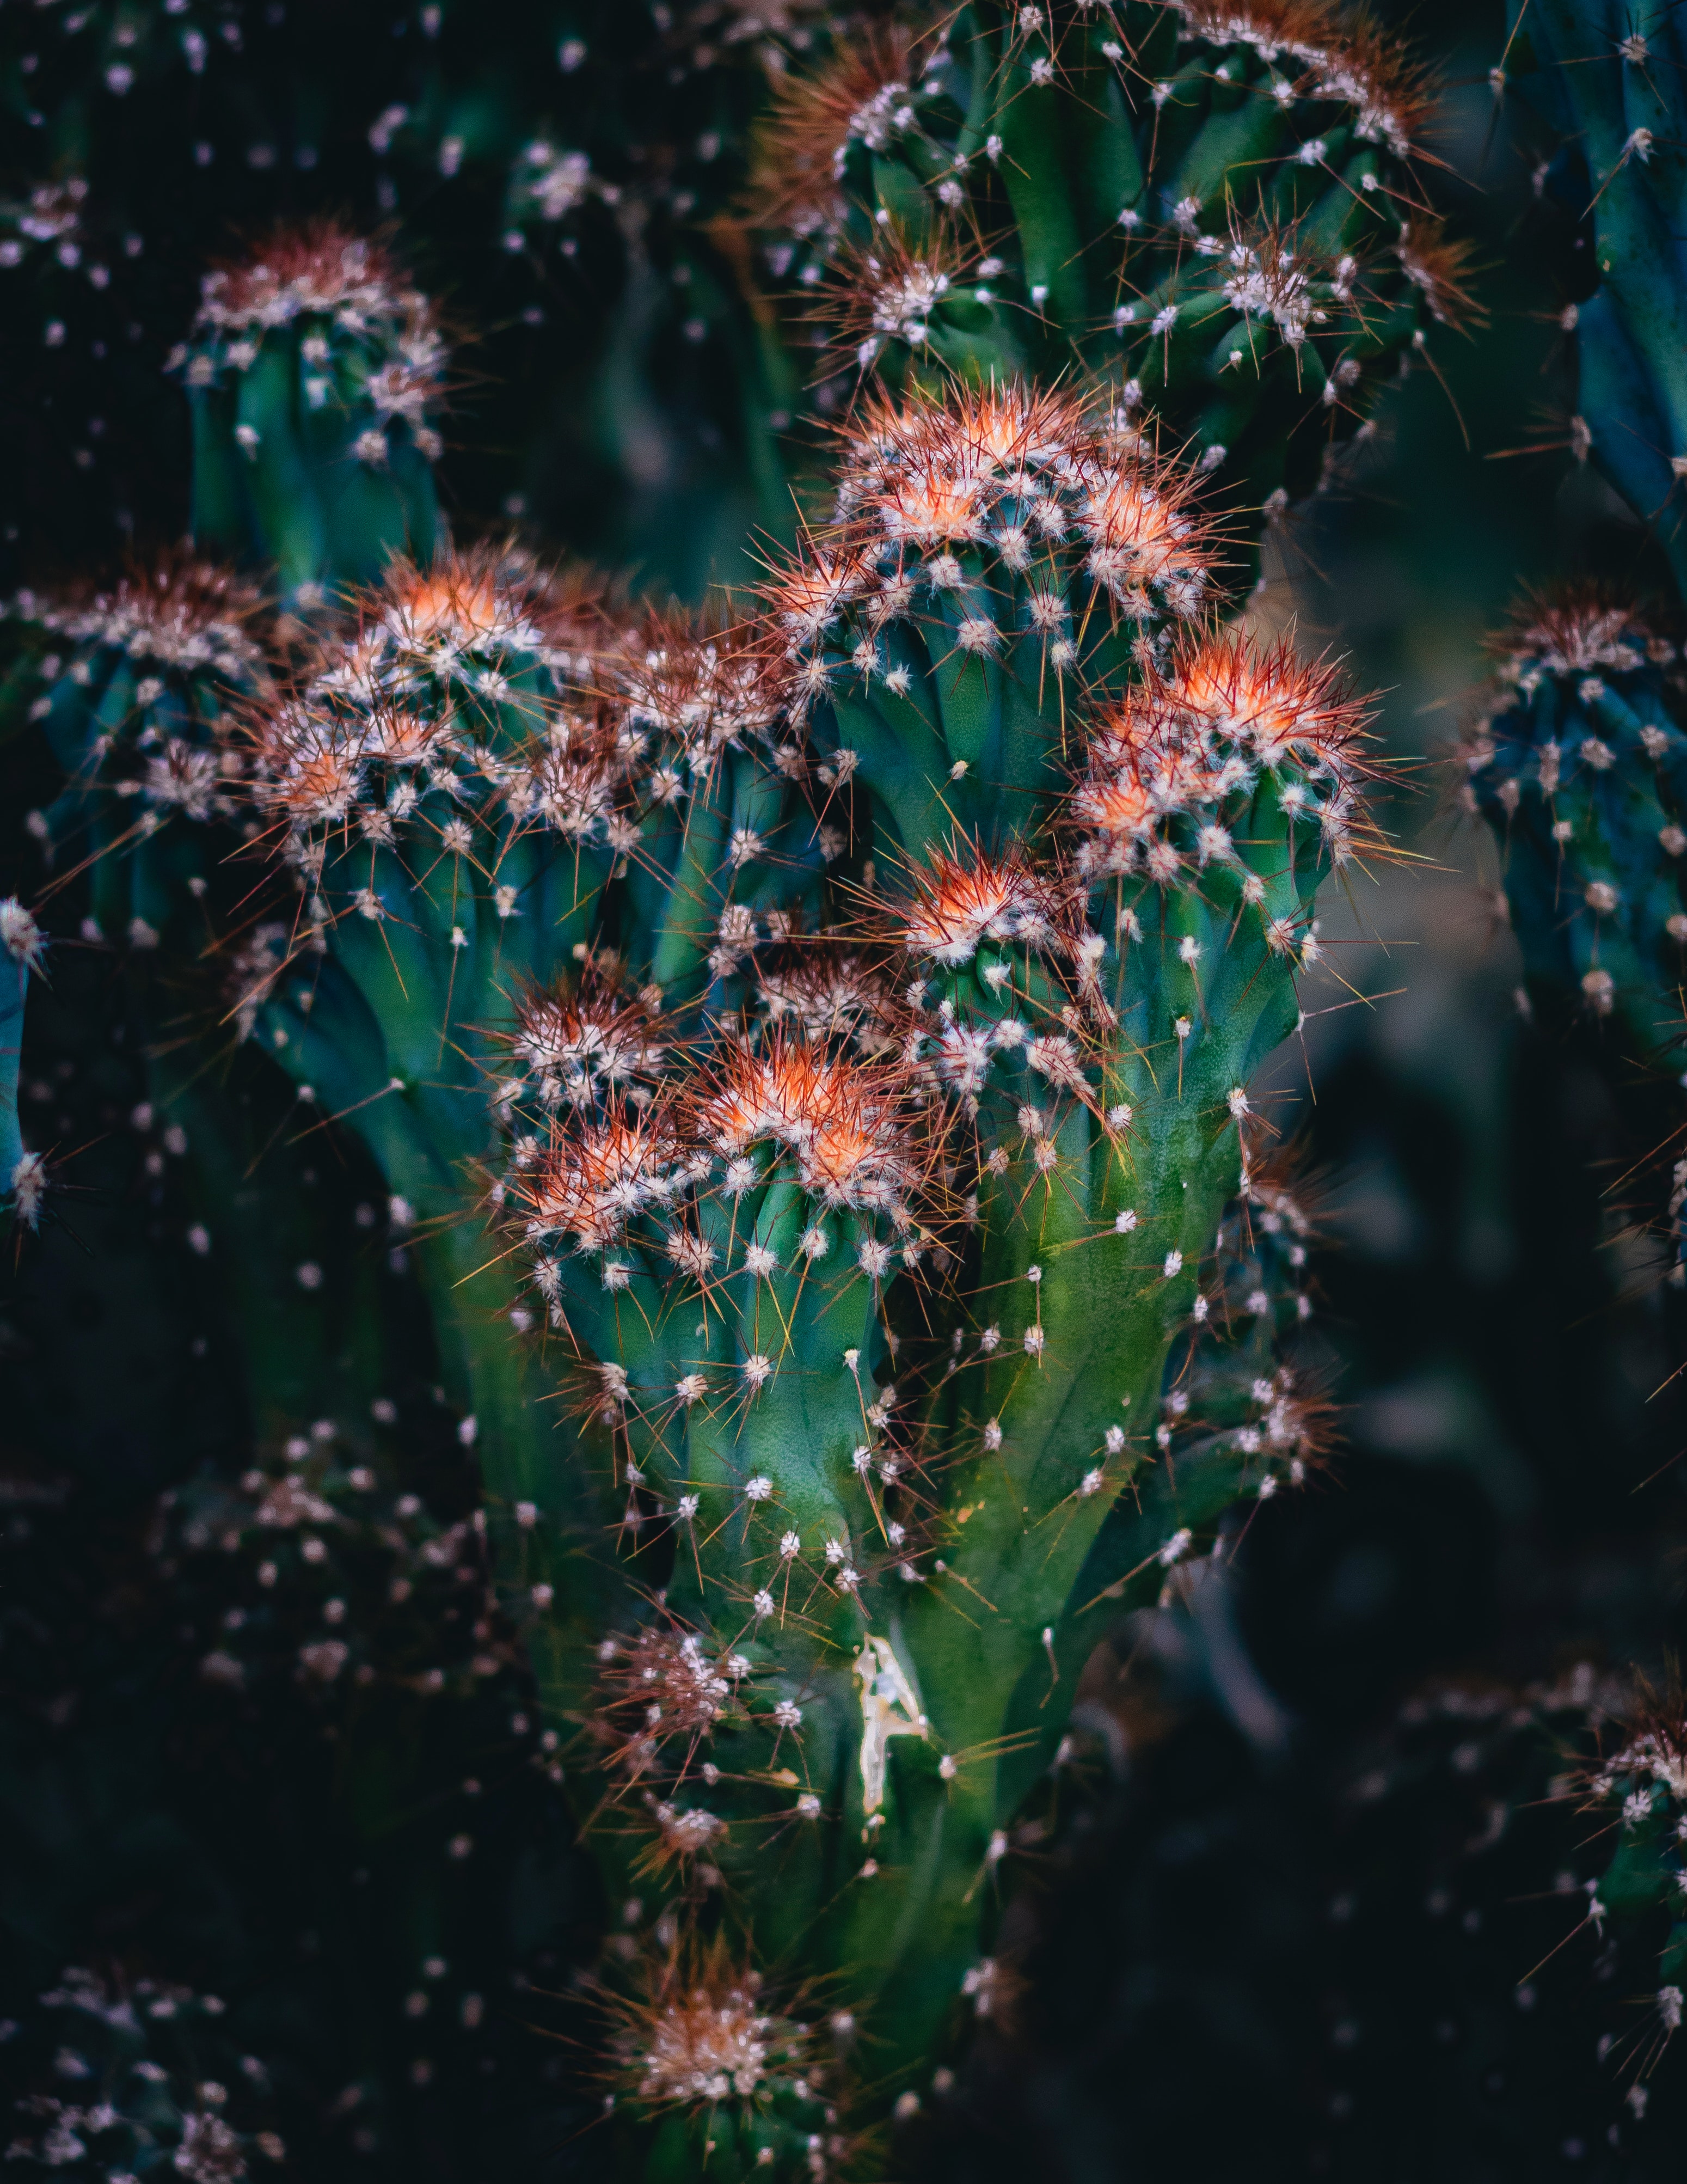
flower, plant, branch, terrestrial plant, organism, twig, tree, grass, pattern, flowering plant, electric blue, event, darkness, macro photography, forest, night, plant stem, jungle, wildlife, annual plant, frost, moisture, marine biology, underwater, peach